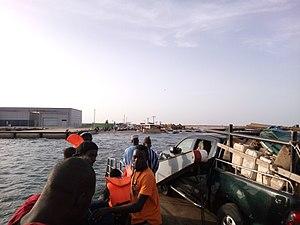
Foundiougne est une ville de l'ouest du Sénégal, située dans le Sine-Saloum.